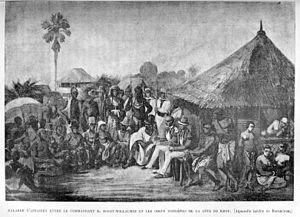
Louis Édouard Bouët-Willaumez, né le 24 avril 1808 à Brest et mort le 9 septembre 1871 à Maisons-Laffitte, est un officier de marine et explorateur français. Amiral en 1865, il est connu pour ses explorations du fleuve Sénégal et du golfe de Guinée qu'il a relatées dans plusieurs ouvrages.